Junction Oval

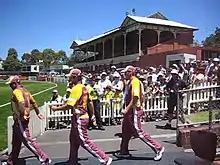
The Junction Oval in 2005, taken prior to the redevelopment.

The St Kilda Cricket Ground was established on its present site in 1856. The first grandstand at the ground was purchased from the old Elsternwick racecourse and erected in 1892 at the southern end of the ground. A new grandstand was built in 1925–26 at a cost of £7000, designed by the architect E J Clark and built by H H Eilenberg. It was originally called the G P Newman Stand but has been renamed the Kevin Murray Stand after one of the Fitzroy Football Club's most famous footballers before being renamed as the Shane Warne stand in 2024. A second brick stand designed by E J Clark to complement the Murray Stand was built by H H Eilenberg in 1933–34 at a cost of £7500. It was named the Don Blackie–Bert Ironmonger Stand in honour of the St Kilda Cricket Club and Test cricketers. Both grandstands still stand today and have been restored and are in use. A new £6000 manual scoreboard and kiosk at the northern end of the ground was built in 1956–57, the cricket club's centenary year. The scoreboard is a landmark of the St Kilda Junction area. The remainder of the ground is grass embankments, other than the southern practice wicket area. Older structures were demolished during a rationalisation of the ground, after they were declared a fire hazard by the Metropolitan Fire Brigade in 1988. It is a very picturesque venue, with a top-quality turf playing area and a modern backdrop of tall buildings and parkland. The current capacity of the ground is 7,000.